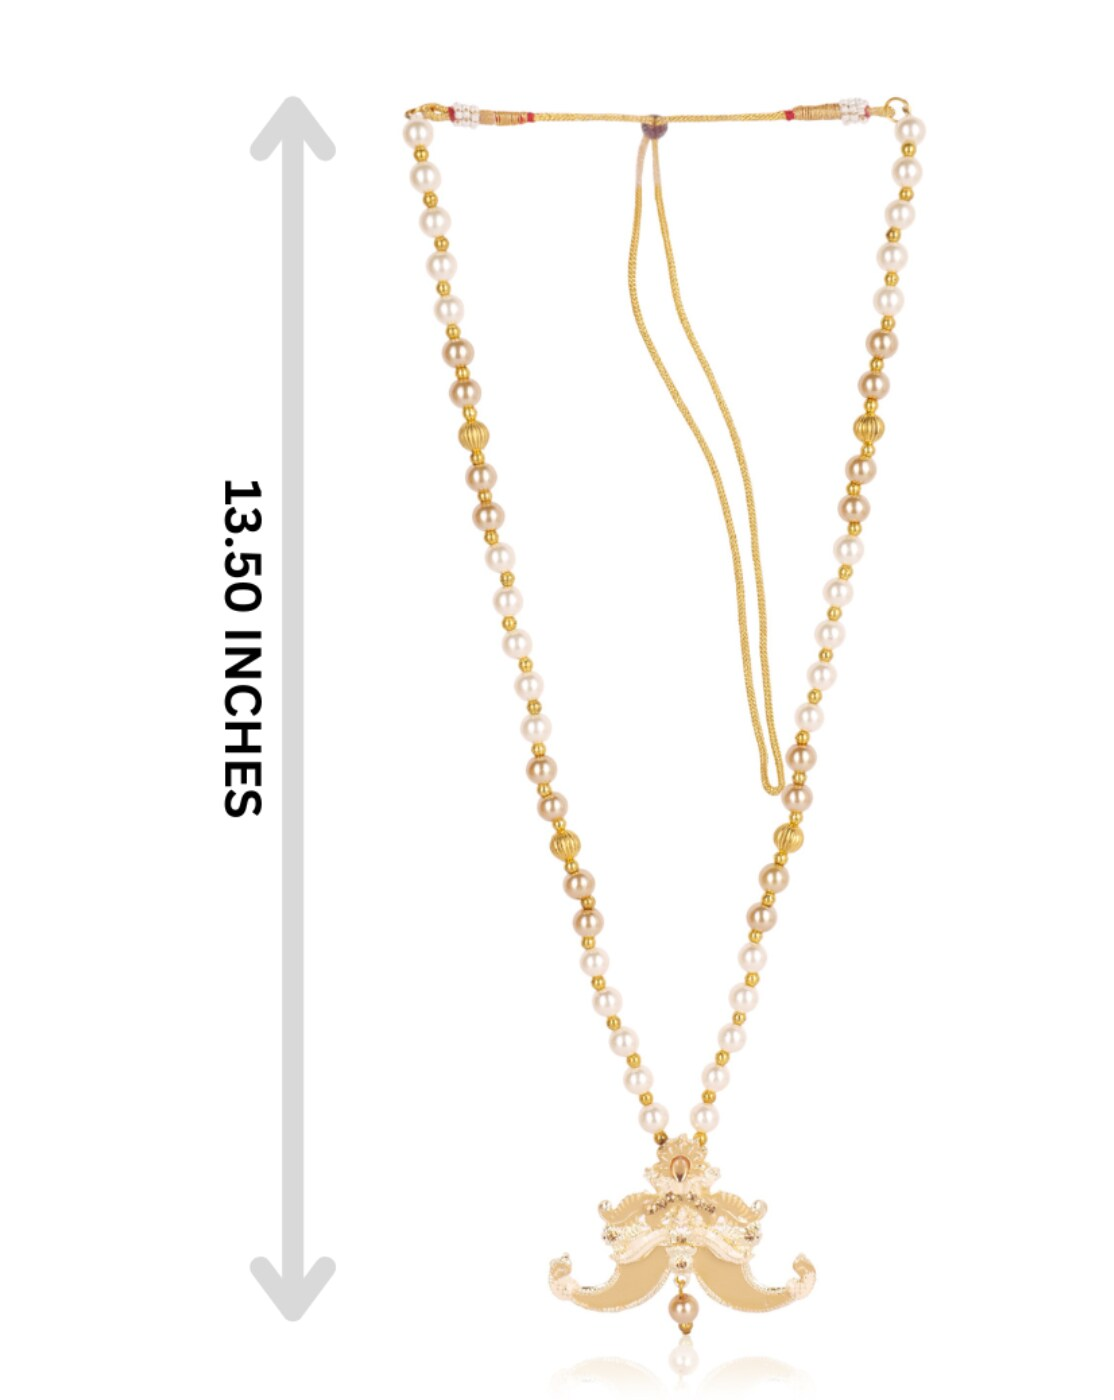
JIYANSHI FASHION: Dulha groom sherwani Necklace/Moti Mala for Men for wedding | Groom Mala and Brooch Set
Type: Chains
Brand: JIYANSHI FASHION
Price: Rs. 679
 Enhance your wedding day look with our Exquisite Groom Mala and Brooch Set, a symbol of elegance and tradition. The vibrant colors and intricate details ensure that it complements your attire, adding a touch of grandeur to your ensemble.
Features: COLORS : WHITE+CHEEKU,IDAL : MEN,TRENDING